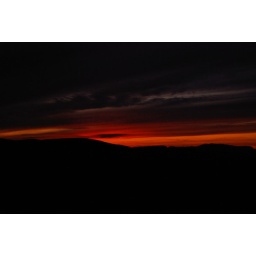
On the return journey over the Berwyn's, the sky became a dark deep orange red, against the dark outline of the Brynllech.